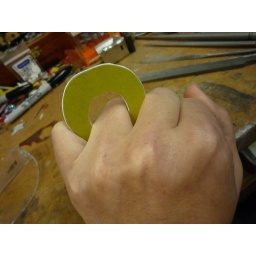
curve in the road street sign